Desert Phantom

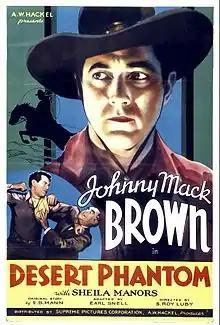
Theatrical release poster

Desert Phantom is a 1936 American Western film directed by S. Roy Luby.